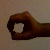
The image shows a hand gesture representing the number 0 in Indian Sign Language.